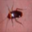
Label: cockroach